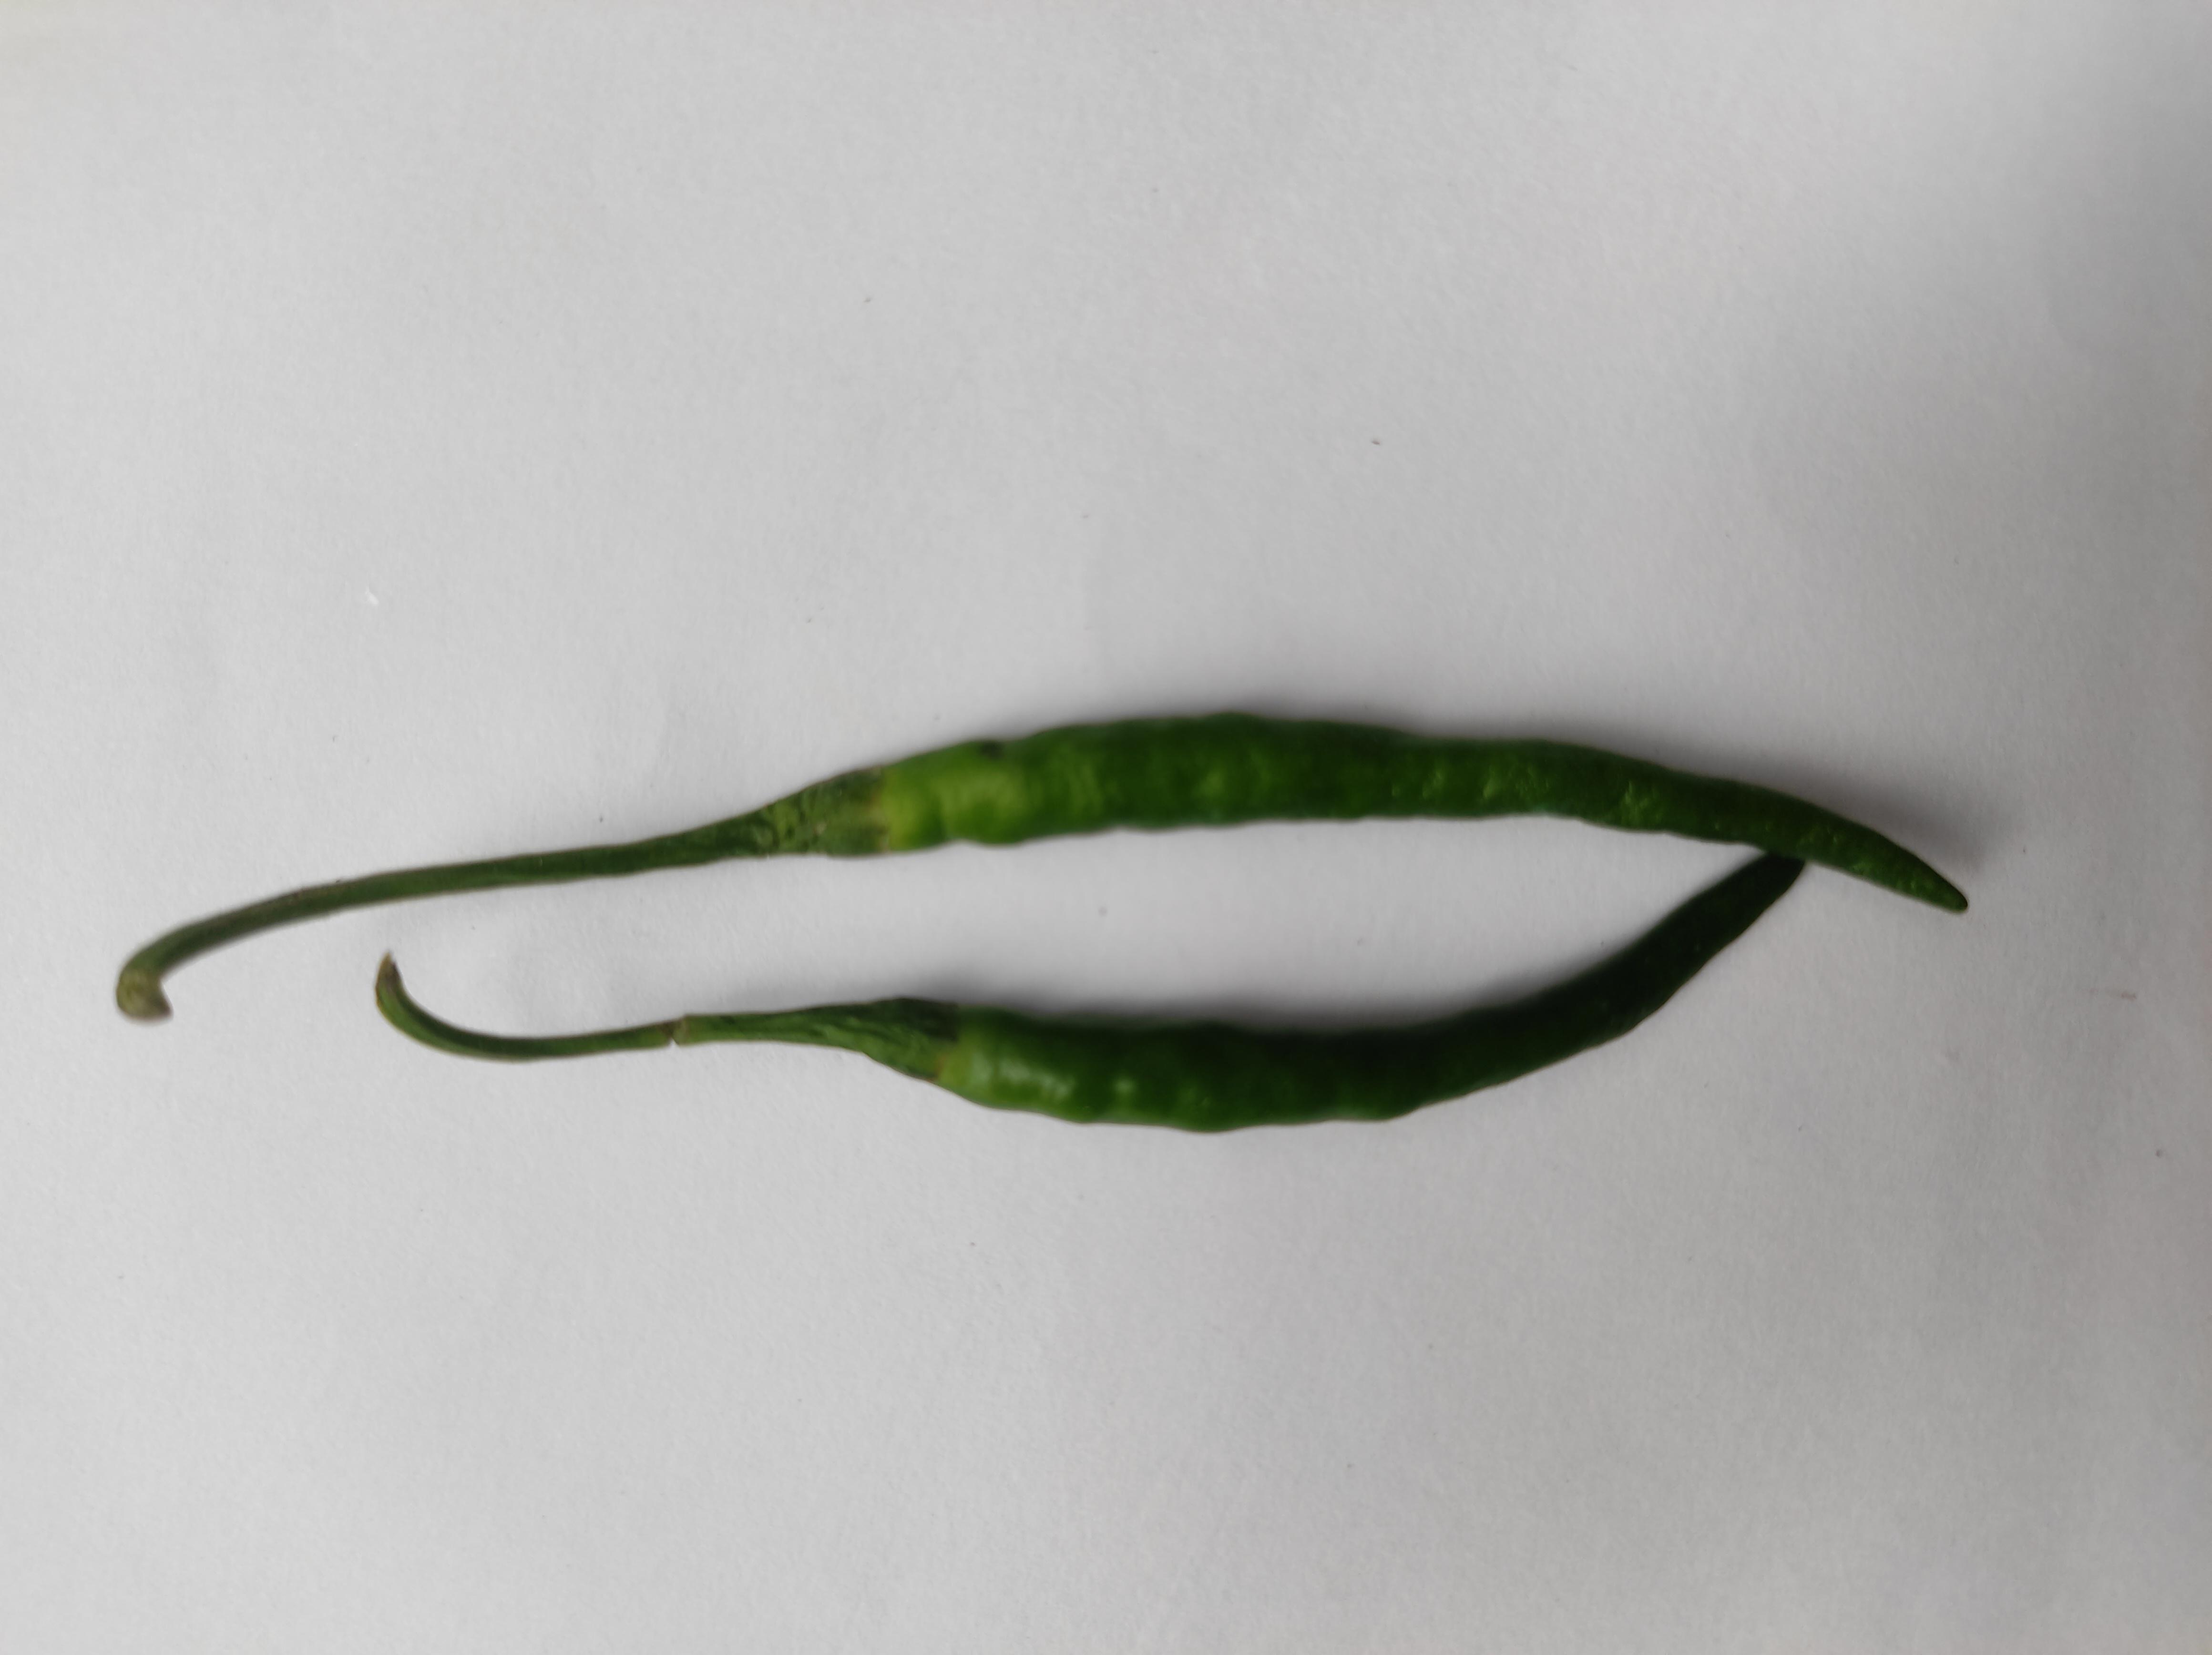
Label: Green Chili